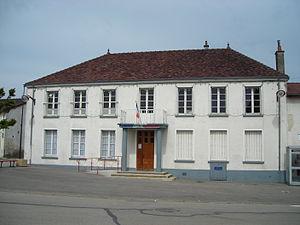
Bayel est une commune française située dans le département de l'Aube, en région Grand Est.